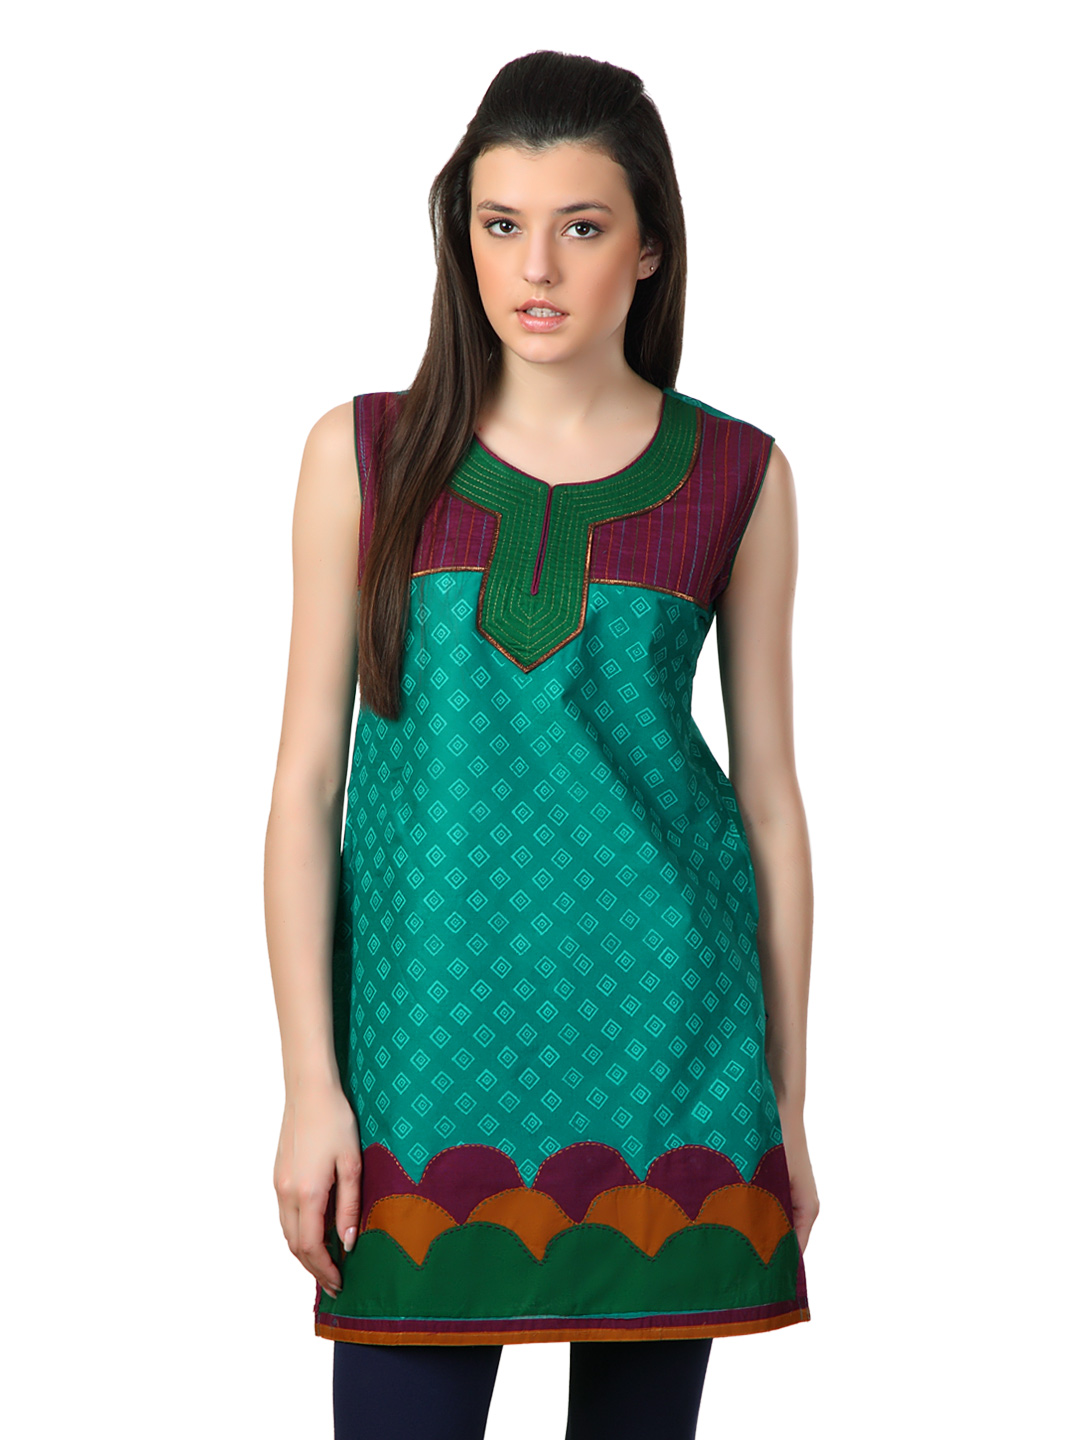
Span Women Green Kurta
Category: Apparel / Topwear / Kurtas
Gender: Women
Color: Green
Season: Summer 2012
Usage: Ethnic